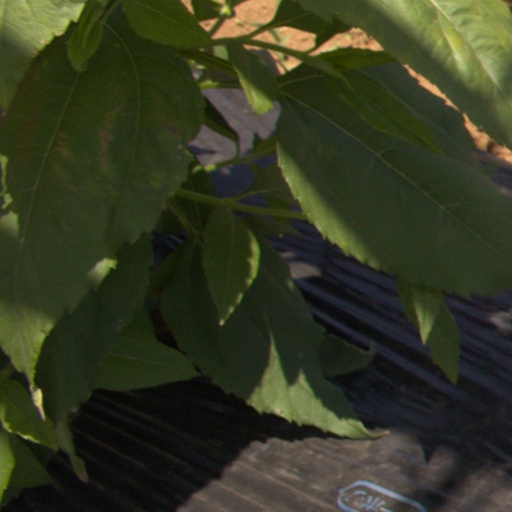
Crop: Jerusalem artichoke